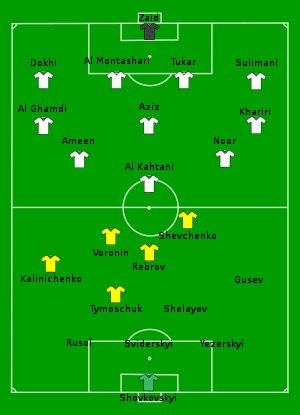
L'équipe d'Arabie saoudite de football est la sélection de joueurs de football saoudiens représentant le pays lors des compétitions régionales, continentales et internationales sous l'égide de la fédération d'Arabie saoudite de football.